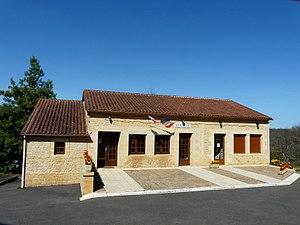
La mairie de Saint-Avit-de-Vialard, Dordogne, France.
Saint-Avit-de-Vialard est une commune française située dans le département de la Dordogne, en région Nouvelle-Aquitaine.